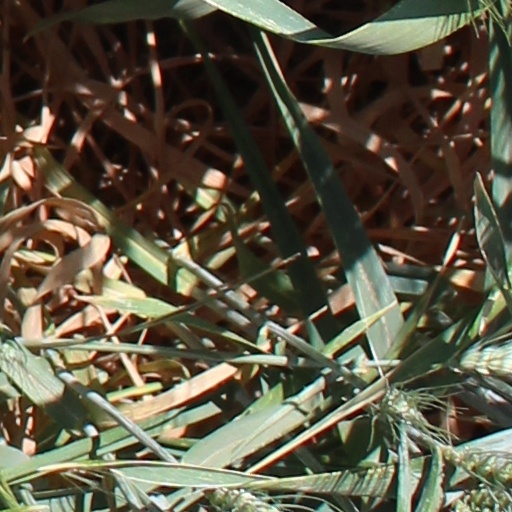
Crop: wheat